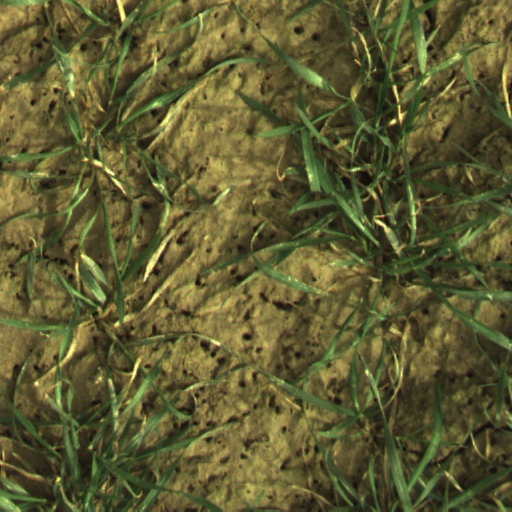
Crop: wheat